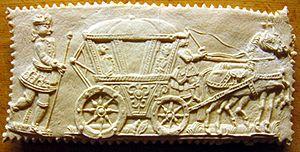
Le Springerle est un biscuit du Bade-Wurtemberg en Allemagne, de Suisse et de l'Alsace voisine, avec un dessin en relief. Les Springerle sont traditionnellement blancs et parfumés à l’anis.